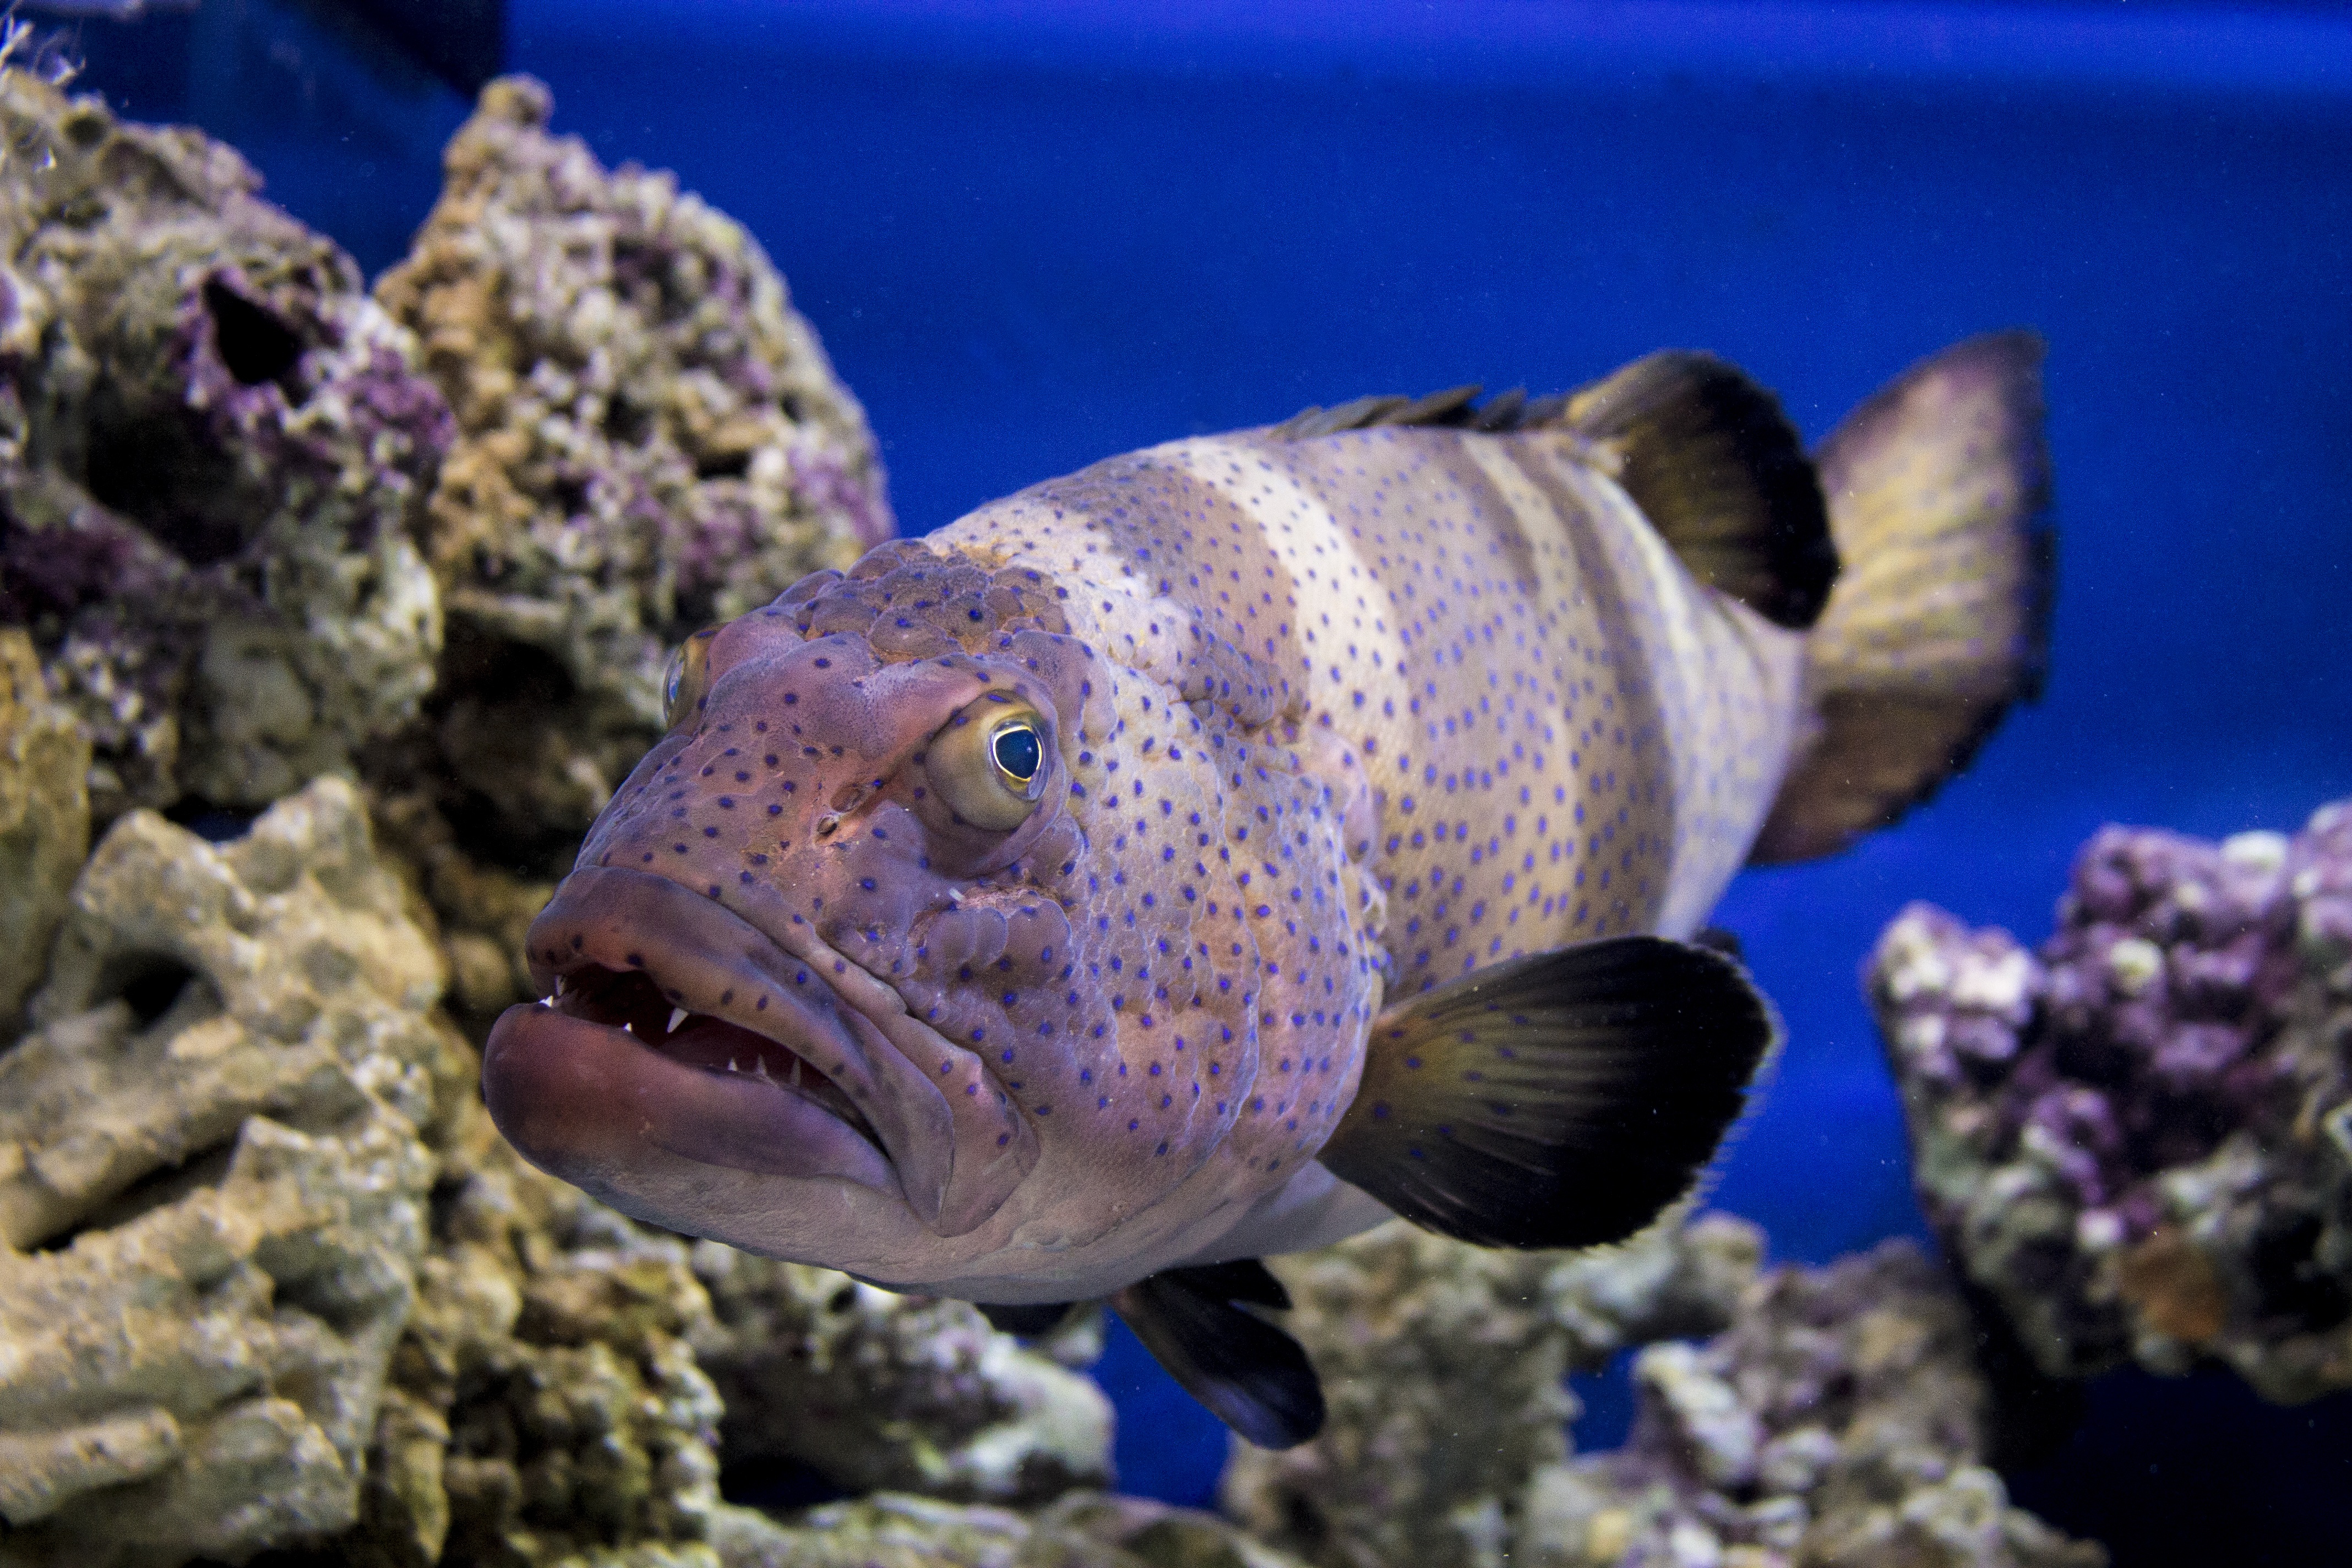
underwater, biology, fish, fauna, coral reef, reef, aquarium, organism, mosakvarium, marine biology, coral reef fish, deep sea fish, pomacentridae, freshwater aquarium, pomacanthidae